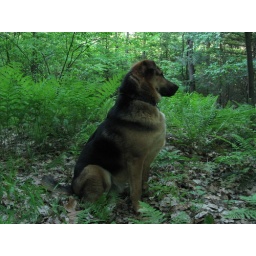
Bosch in the green forest